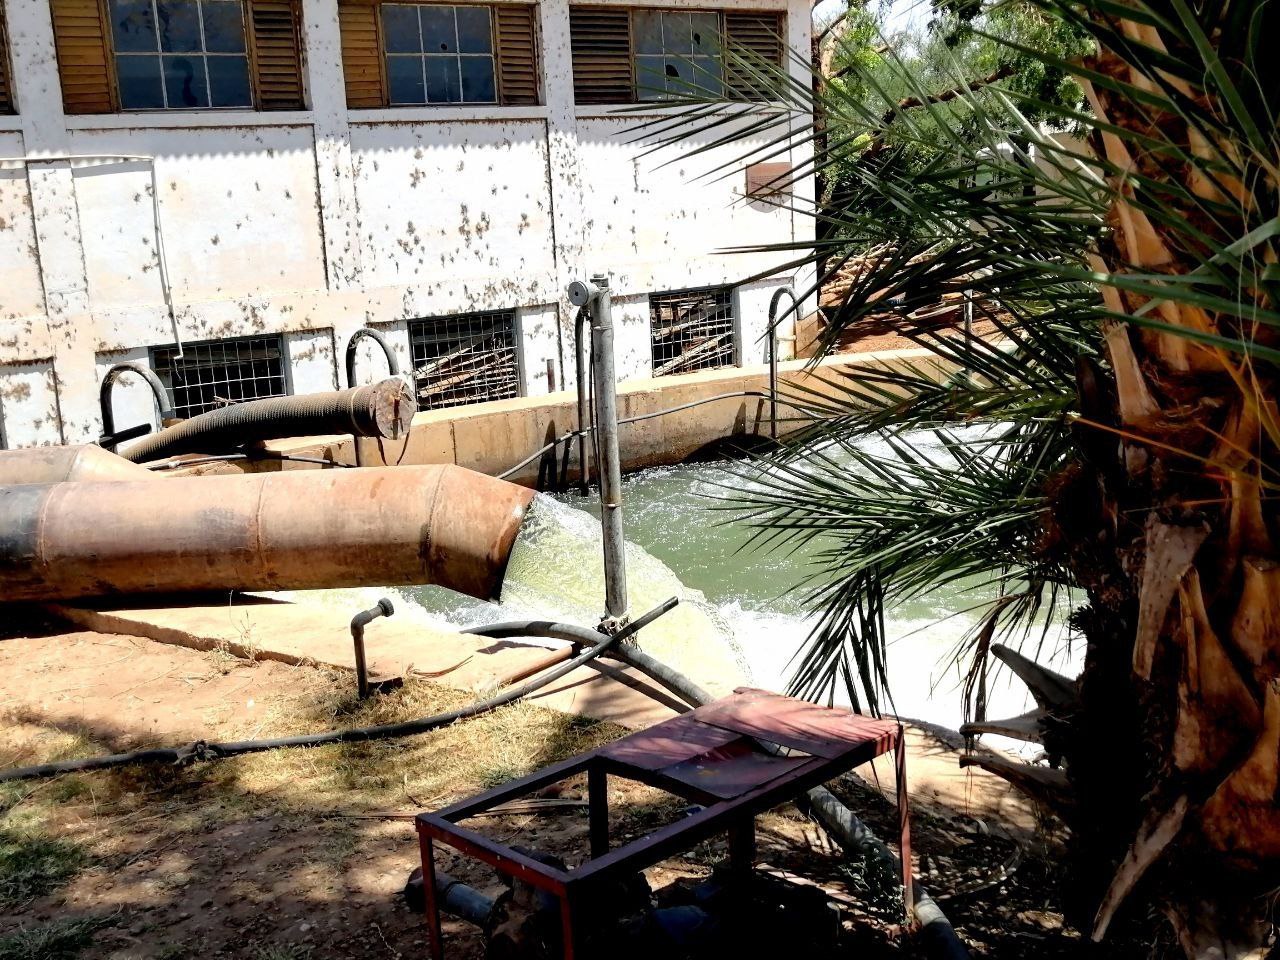
الوصف بالفصحى: مياه تتدفق من ناقل مياه كبير
الوصف بالعامية السودانية: موية كابة من أنبوب حق التصريف
التصنيف: Rural & Daily Life